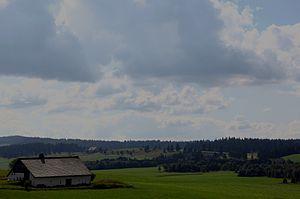
Le Grand Cachot